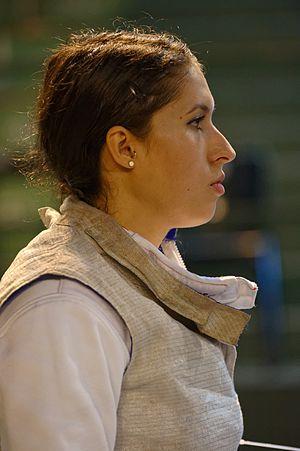
La colombienne Saskia Loretta van Erven Garcia en tour de poules de la Coupe du monde de fleuret dames de Saint-Maur 2015.
Saskia Loretta van Erven García est une escrimeuse colombienne.